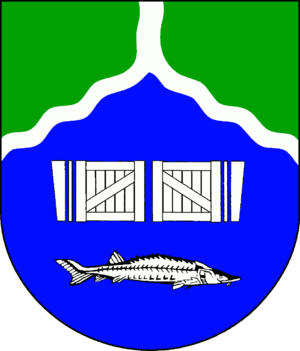
Bekmünde est une commune allemande de l'arrondissement de Steinburg, Land de Schleswig-Holstein.